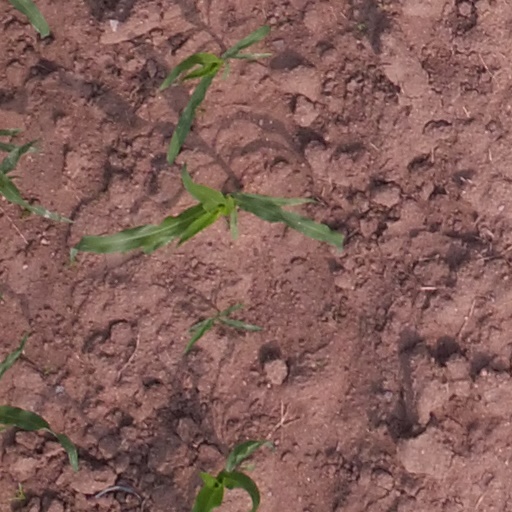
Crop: maize; corn